South Field (Iwo Jima)

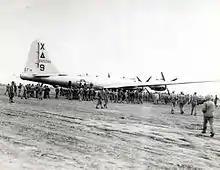
4 March 1945: "Dinah Might" was the first B-29 to make an emergency landing on Iwo Jima. Greeted by a thousand Marines and Seebees, she was repaired, refueled and flown out of South Field while the fighting was still going on.

The airfield became a battlefield during the Battle of Iwo Jima. It was put into action by the Americans as the battle still raged. Named South Field, the east-northeast to west-southwest runway was being used by observation planes as early as 26 February (D plus 7) when the first American aircraft landed on the strip, an OY-1 Sentinel piloted by Lt. Harvey Olson of VMO-4. By 2 March the runway had been graded to . Later, on 4 March with the battle still raging a B-29 Superfortress named "Dinah Might" from the 9th Bombardment Group (Very Heavy) landed, the first of 2,400 emergency landings by American aircraft at South Field and North Field on Iwo Jima.